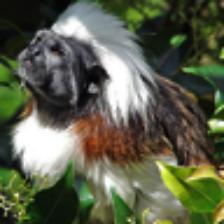
Label: NonHuman